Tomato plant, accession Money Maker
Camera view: horizontal (90 deg, fisheye); turntable rotation: 330 degrees
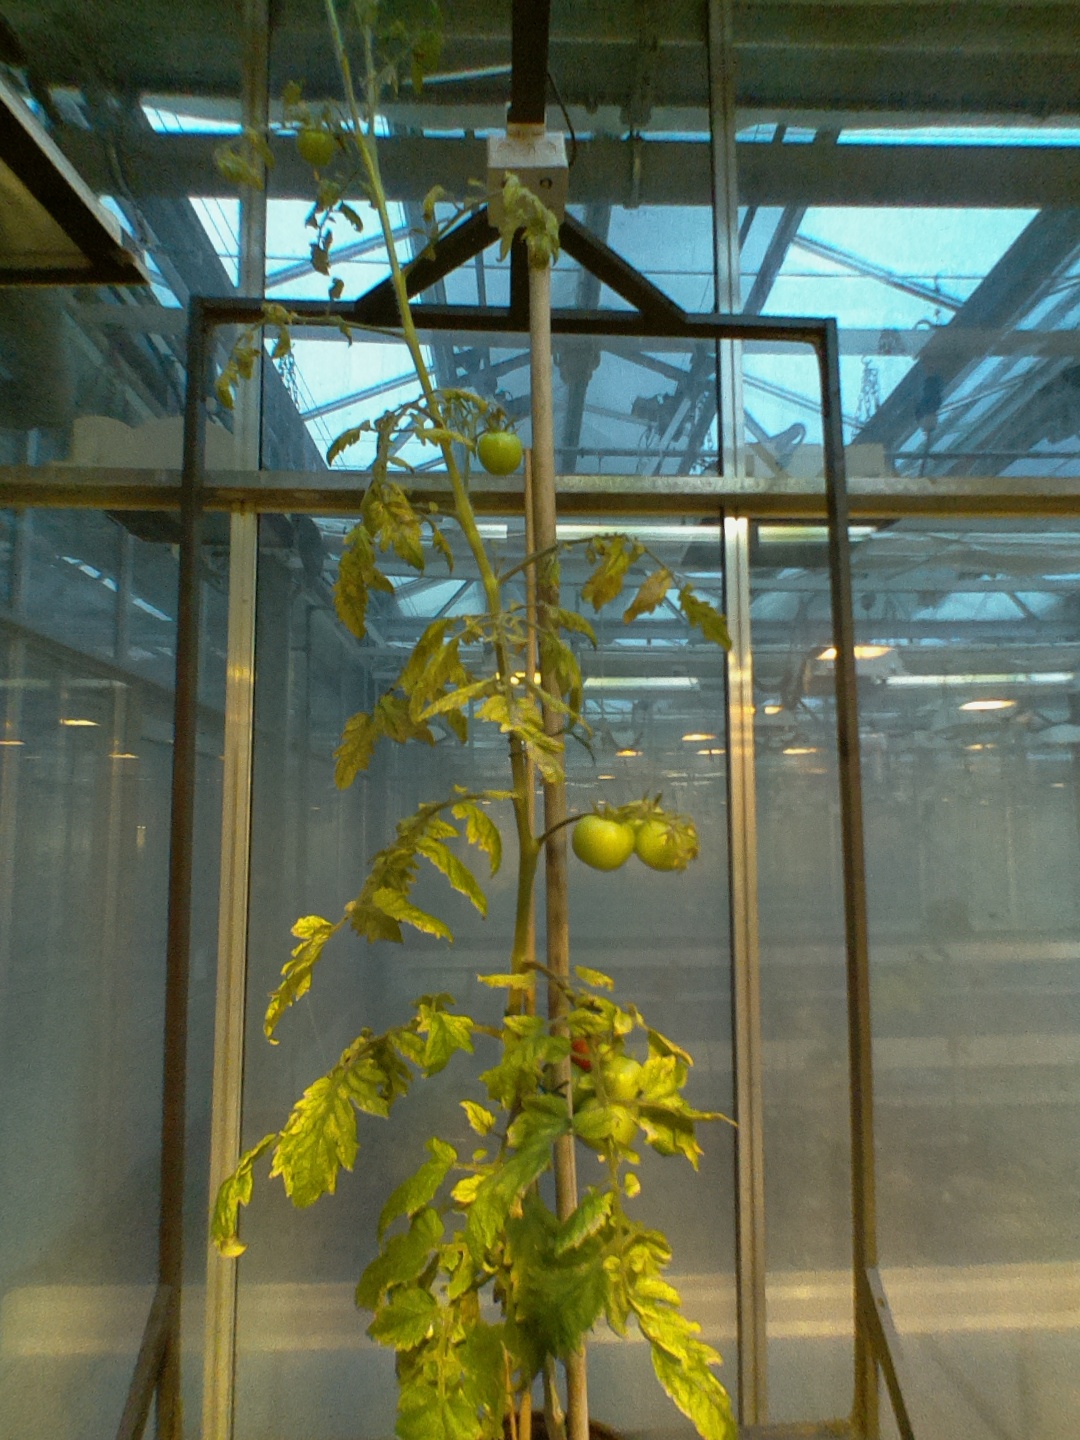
BBCH growth stage 81: 10%-20% of fruits show typical fully ripe color